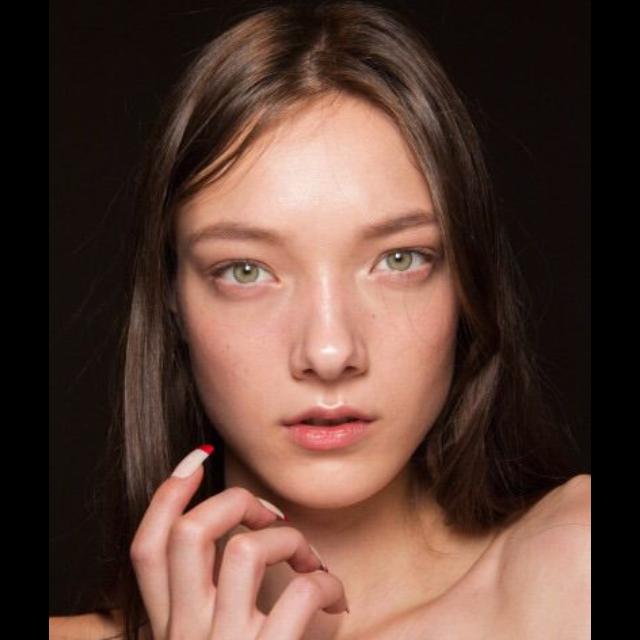
Portrait style: Real Portrait